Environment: lab
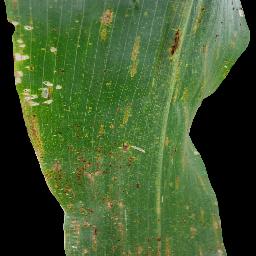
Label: common_rust